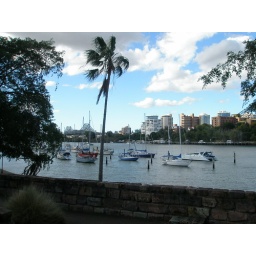
Some fancy boats in the river - Brisbane